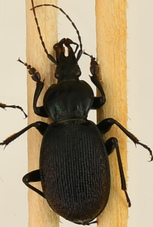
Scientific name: Sphaeroderus stenostomus
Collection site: Harvard Forest Site (HARV), plot HARV_010